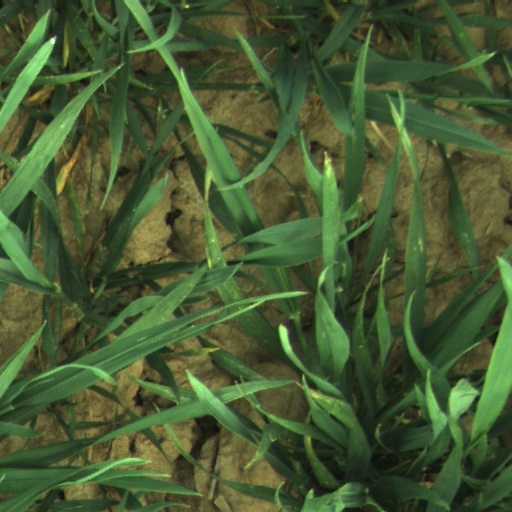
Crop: wheat